Ramoche Temple

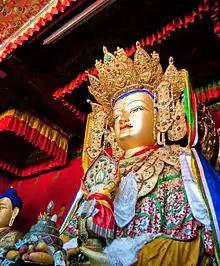
Jowo Mikyoe Dorje of the Ramoche Temple

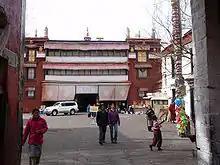
Entrance to Ramoche Temple

The temple was gutted by fire and destroyed in the 1959 Lhasa uprising against Chinese occupation and the bronze statue disappeared. In 1983 the lower part of it was said to have been found in a Lhasa rubbish tip, and the upper half in Beijing. Thanks to the efforts of Ri ‘bur sprul sku, the parts were joined in the Ramoche Temple, which was partially restored in 1986, yet still showed damage in 1993.